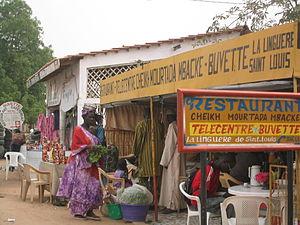
Meckhe, dite Ngaaÿ, est une ville du nord-ouest du Sénégal, située entre Thiès et Saint-Louis.